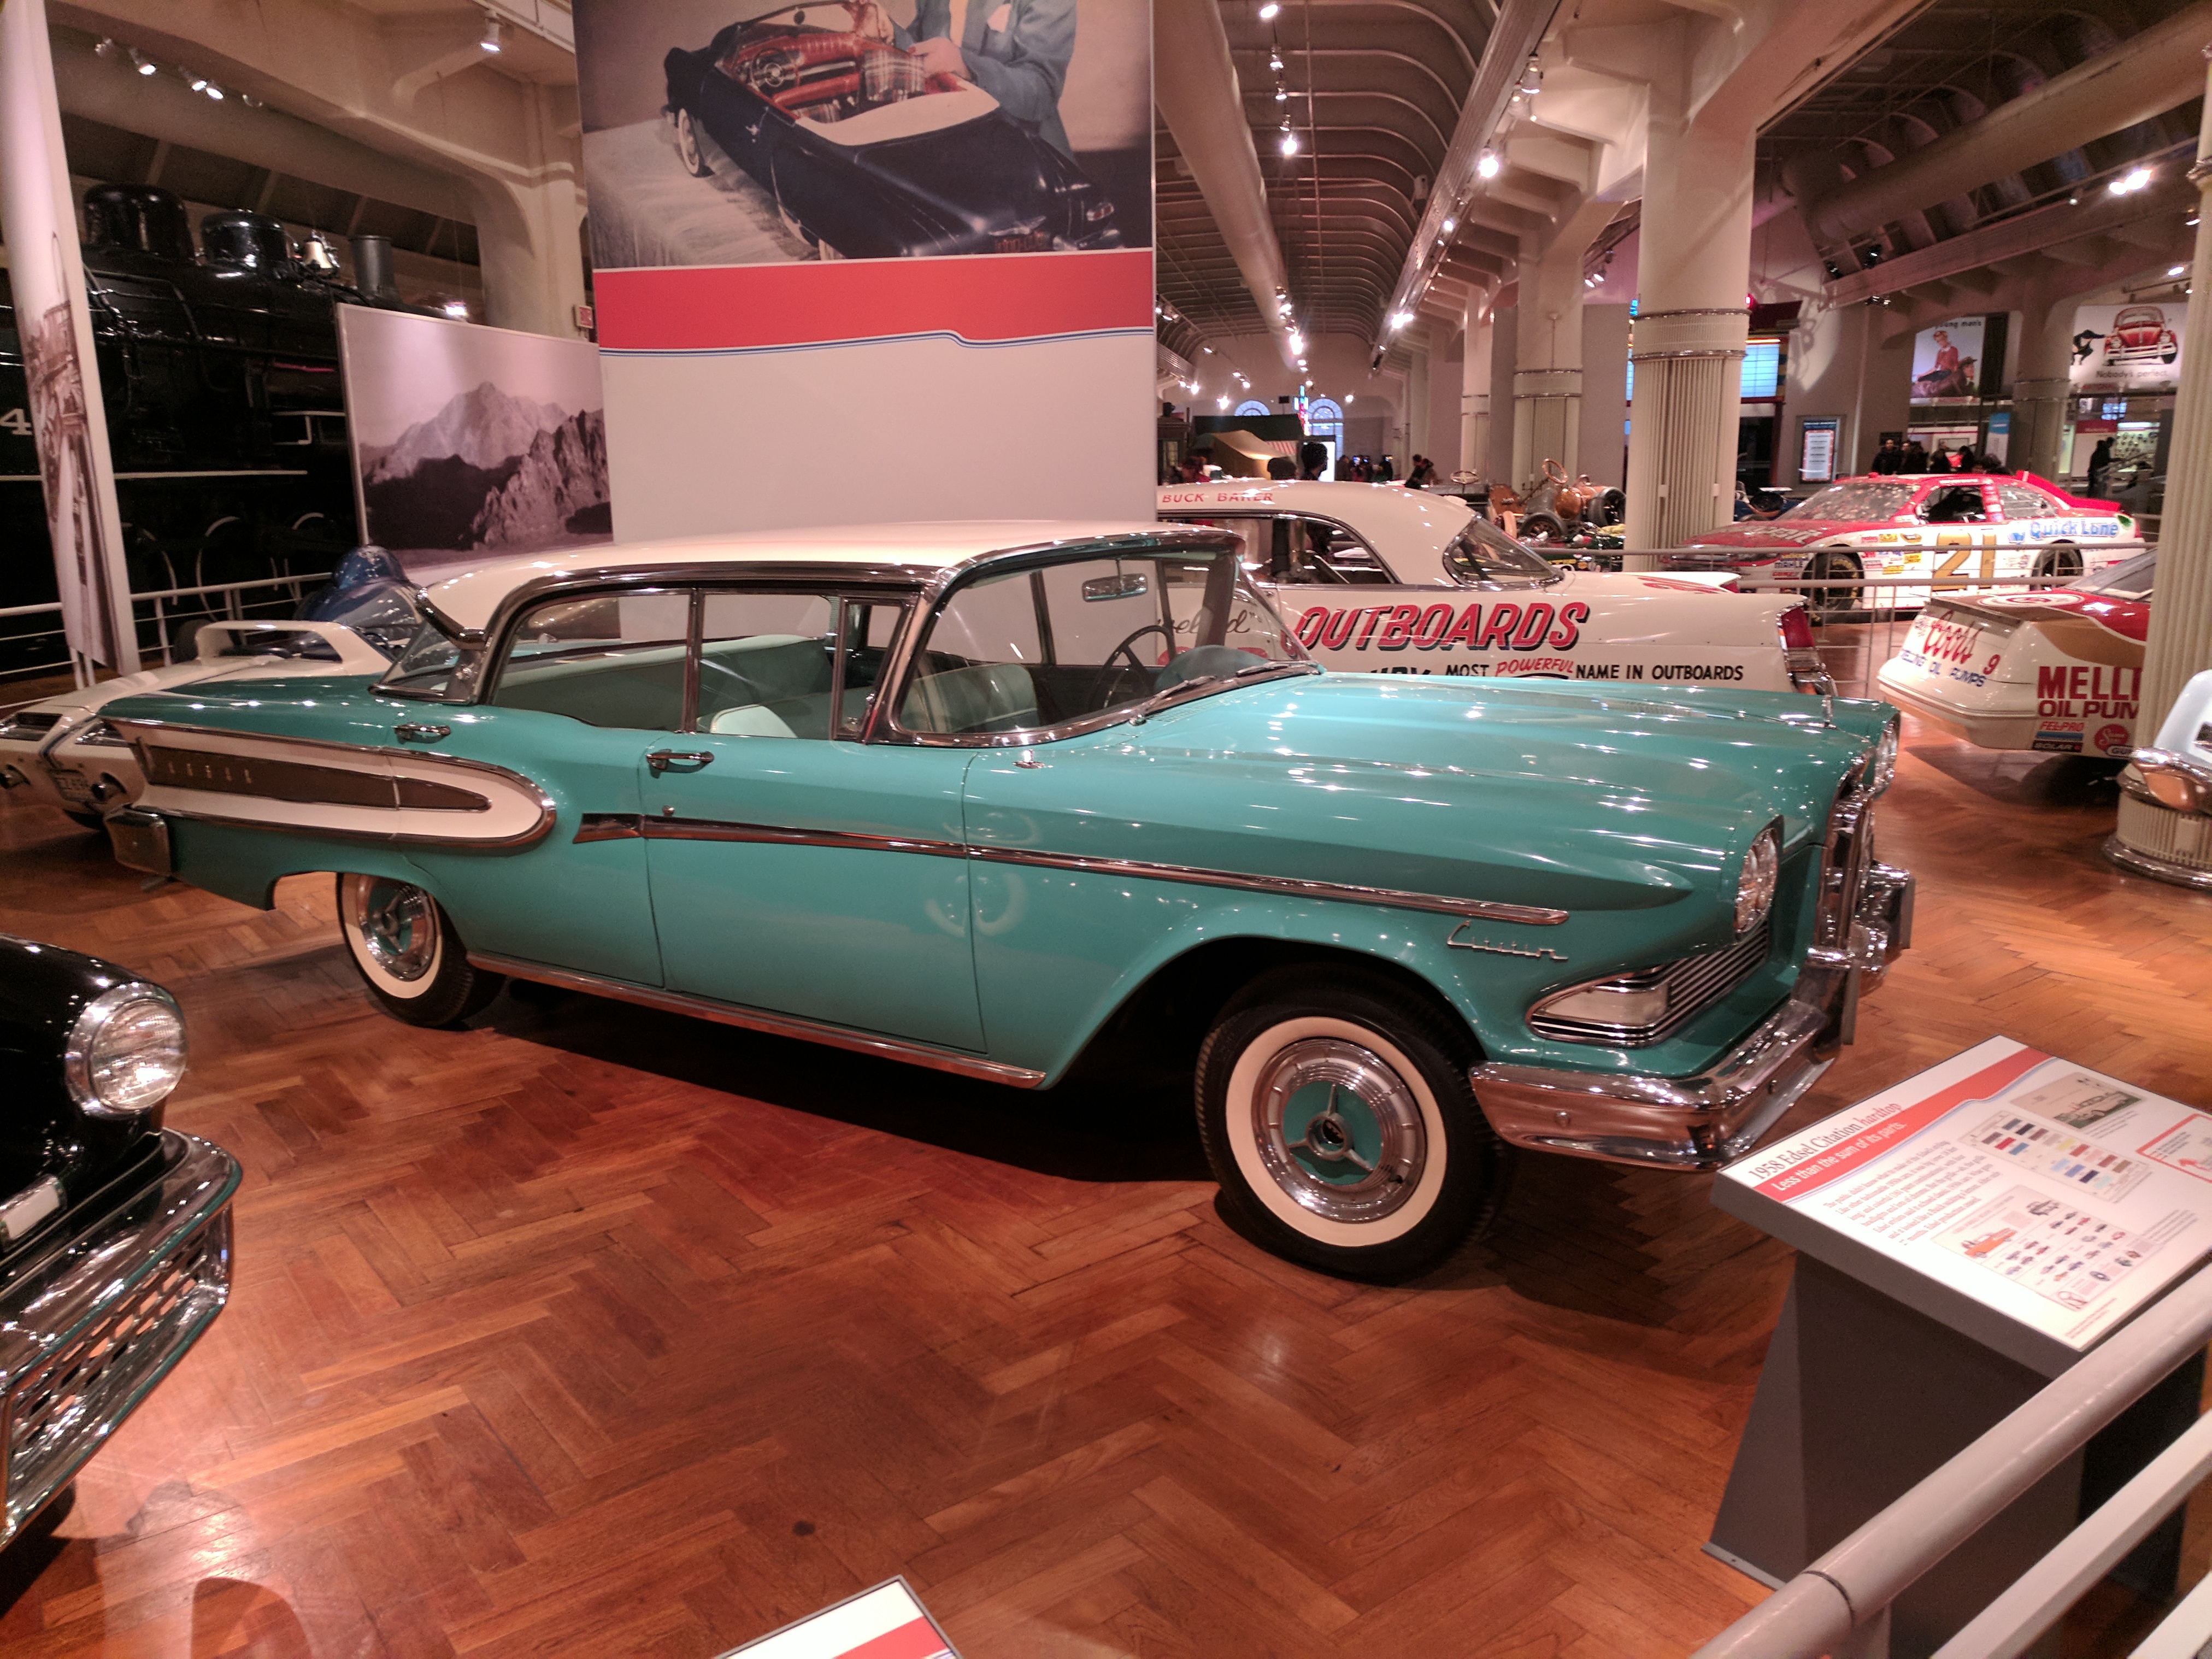
ford, museum, car, cars, auto, automobile, automobiles, machine, machines, land vehicle, vehicle, classic car, classic, full size car, motor vehicle, vintage car, antique car, edsel ranger, sedan, automotive design, coupe, hardtop, Edsel pacer, Edsel citation